Victor Amadeus I, Duke of Savoy

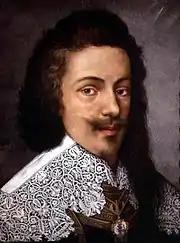
Portrait by Giovanna Garzoni, c. 1646–1648

Victor Amadeus I (8 May 1587 – 7 October 1637) was the Duke of Savoy and ruler of the Savoyard states from 26 July 1630 until his death in 1637. He was also known as the "Lion of Susa".